Emirates (airline)

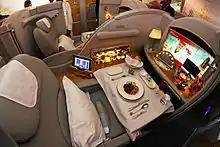
First class private suites on an Emirates A380

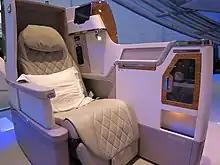
Emirates' business class seat on Boeing 777

As of August 2024, Emirates operates over 3,000 flights every week across its network of 137 destinations in 77 countries across six continents from its hub in Dubai. On 21 November 2024, Emirates added a 5th weekly flight to its Dubai-Antananarivo route, commencing on 13 December 2024 for a duration of 4 weeks, to cater for the surge in holidaymakers during the year-end festive season. The move saw an increase in capacity for the number of seats to Seychelles and Madagascar.